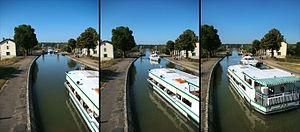
Briare, Loiret, Centre, France. Trafic de plaisance sur le pont-canal.
Le canal latéral à la Loire, ouvert en 1838, est un ouvrage hydraulique qui va de Digoin à Briare. Long de 196 km, il débute en Bourgogne dans le département de Saône-et-Loire, traverse celui de la Nièvre, pénètre dans le Loiret en région Centre-Val de Loire et rejoint le canal de Briare au sud-est du département. Il permet avec d'autres ouvrages la liaison du Rhône à la Seine.